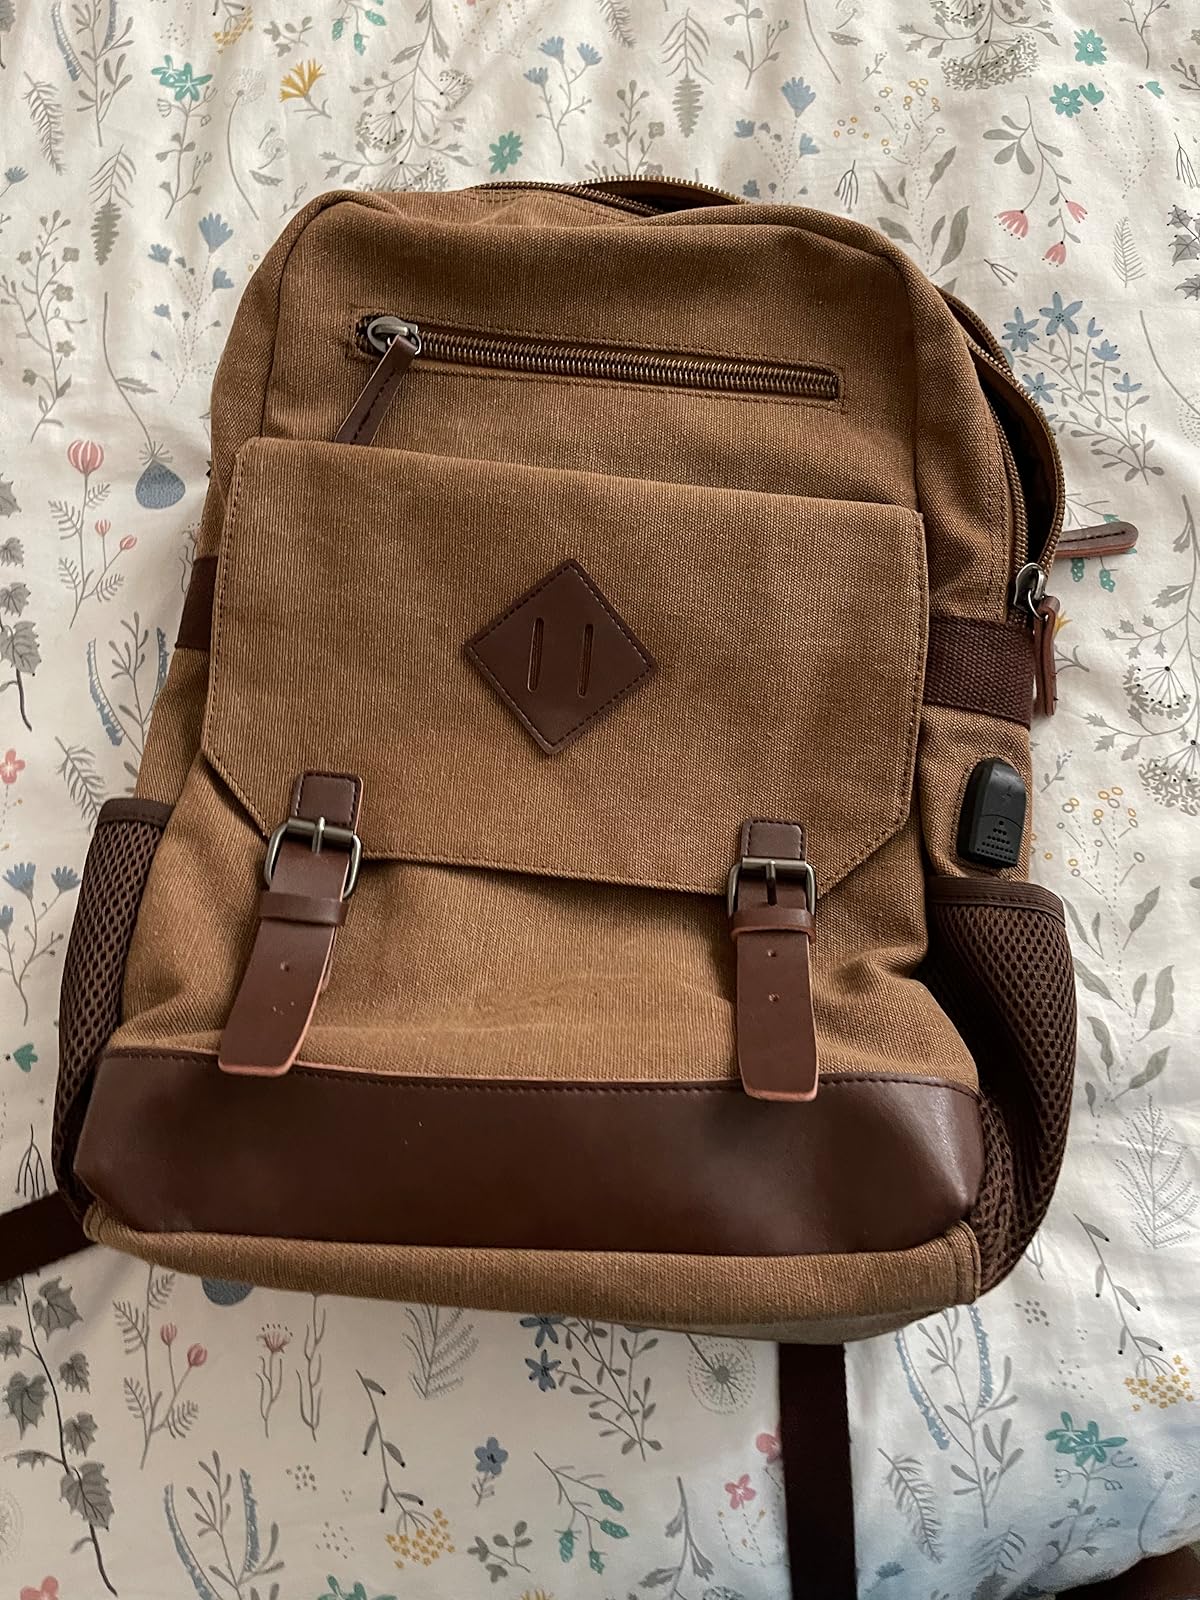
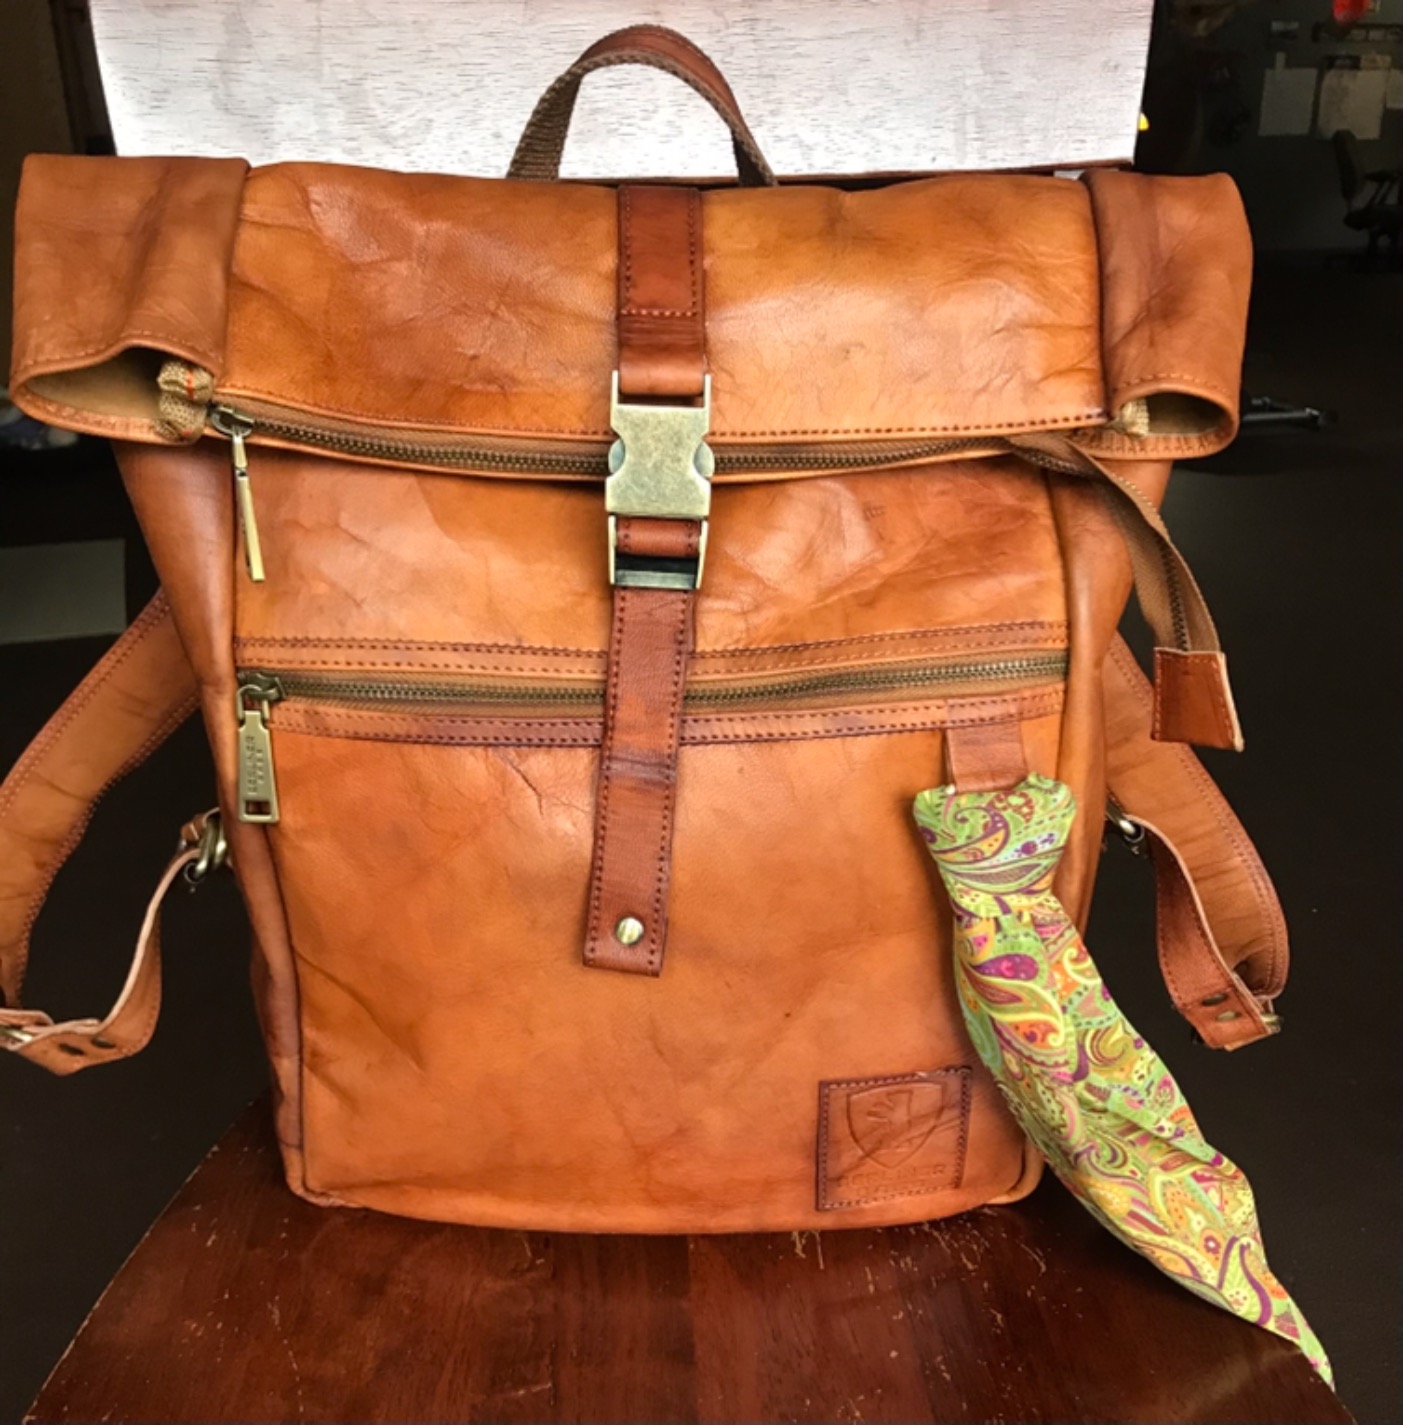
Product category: bag
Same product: no